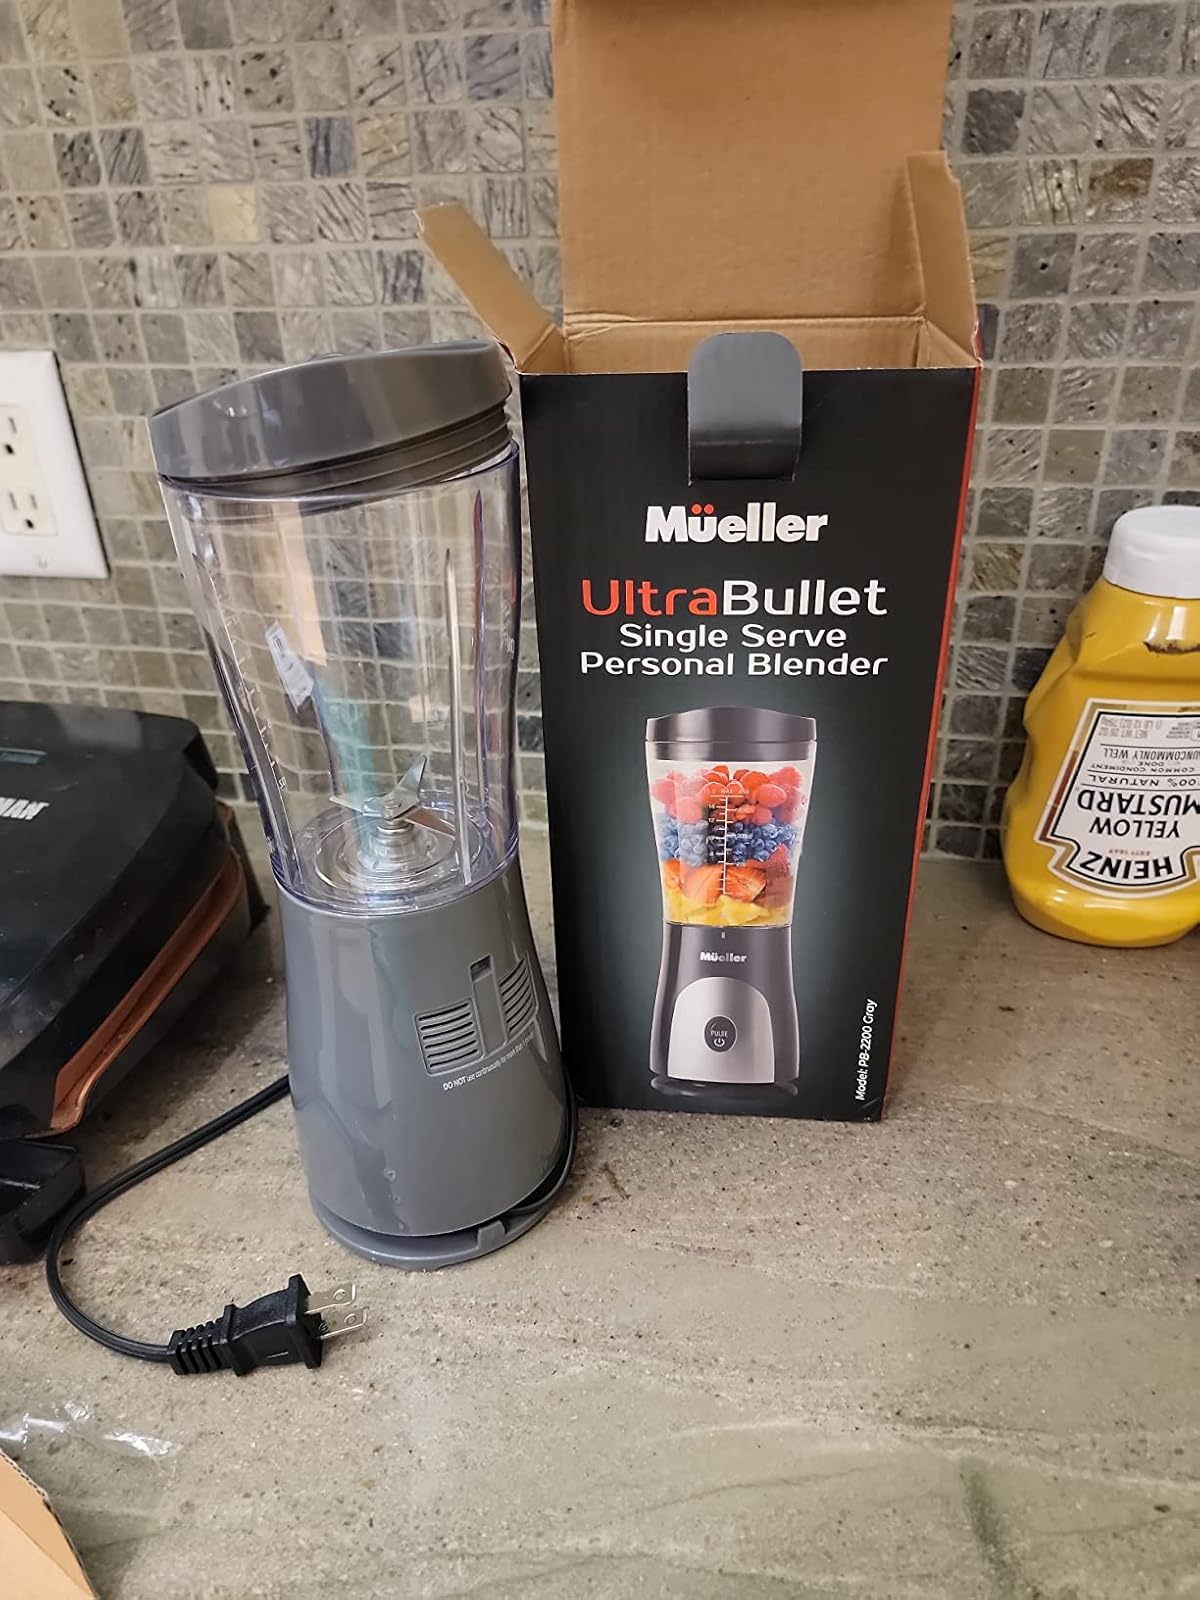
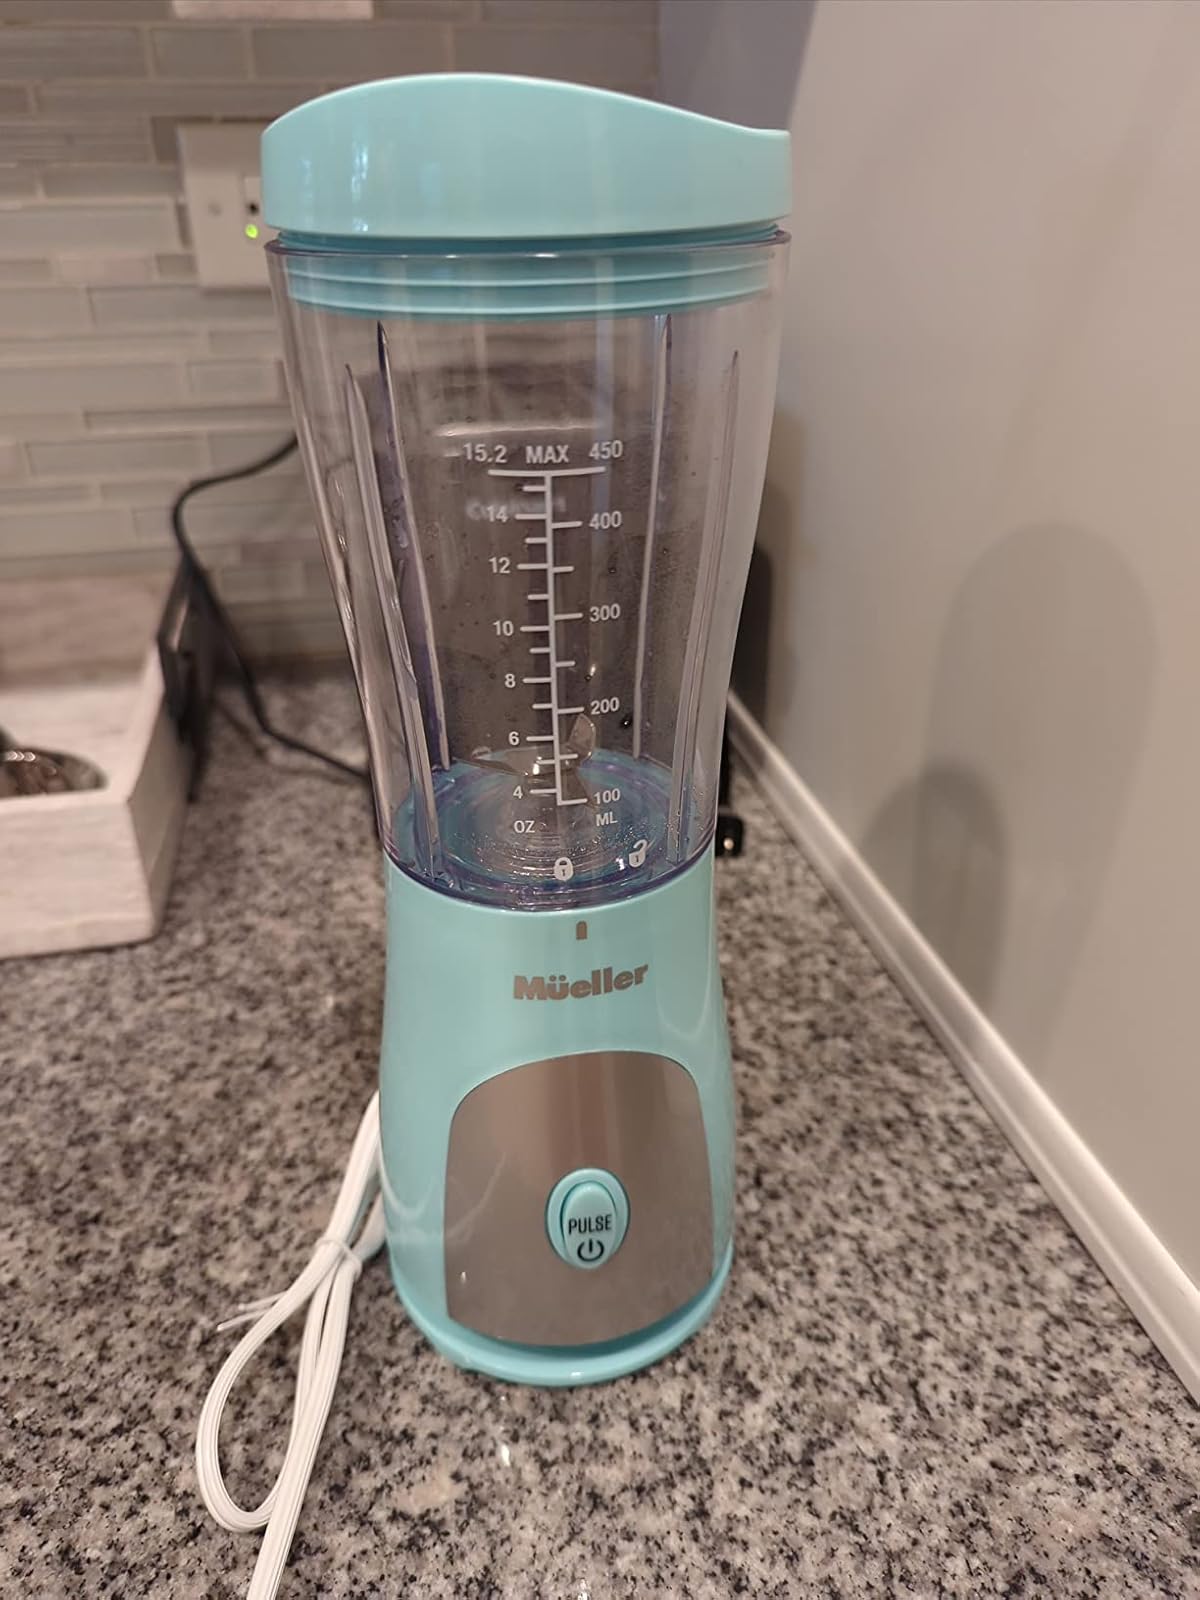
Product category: items_blender
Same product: no